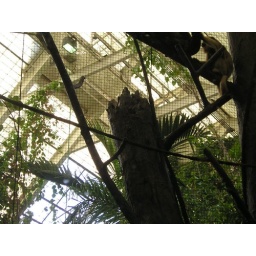
monkeys in the tree